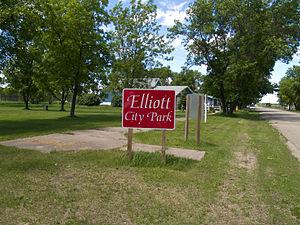
La ville d’Elliott est située dans le comté de Ransom, dans l’État du Dakota du Nord, aux États-Unis. Sa population s’élevait à 25 habitants lors du recensement de 2010.